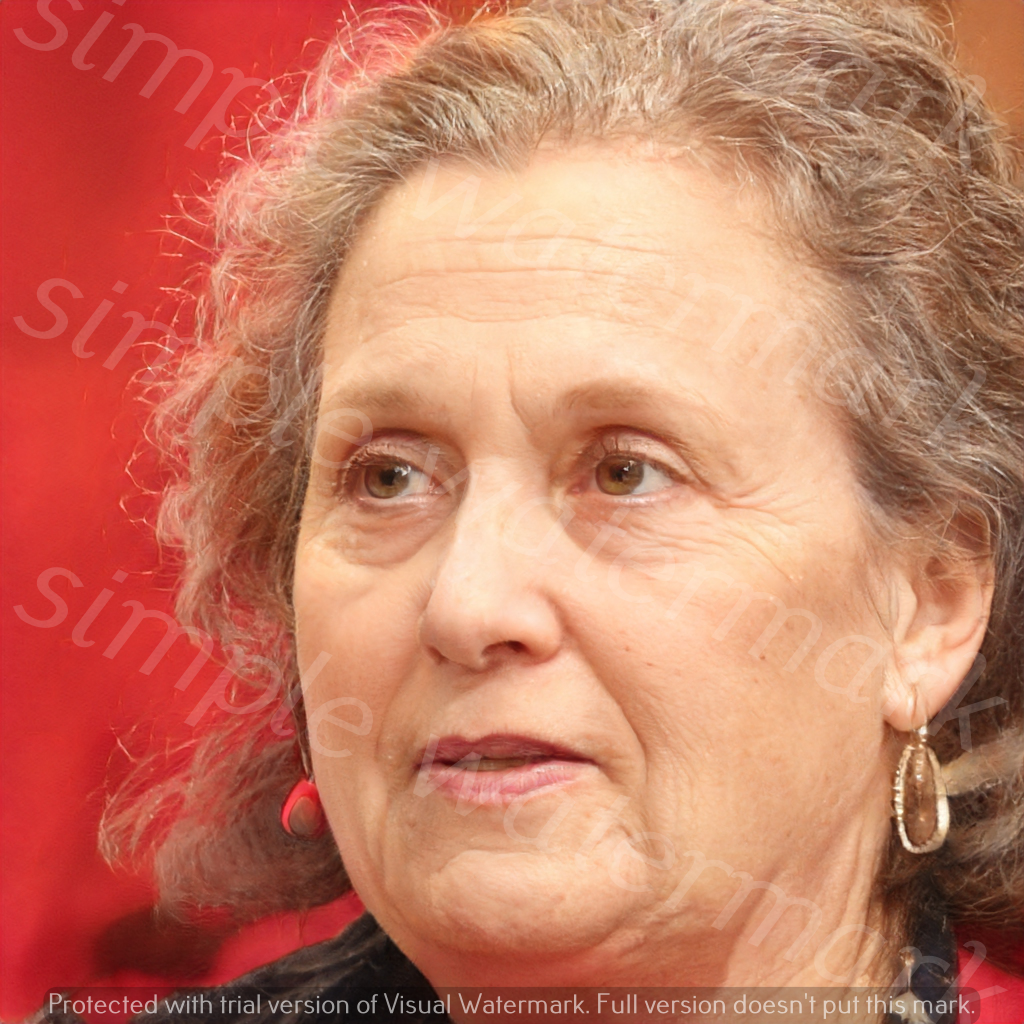
Label: Watermark